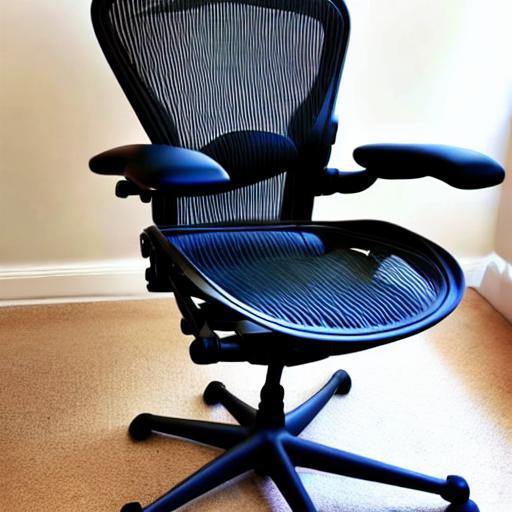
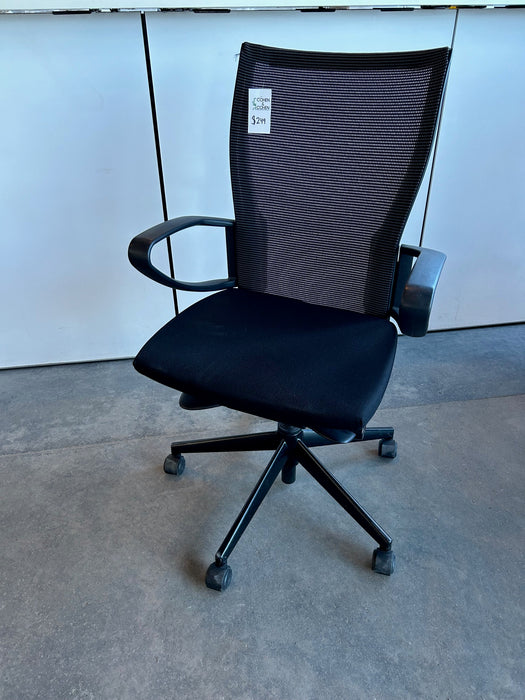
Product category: items_chair
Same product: no